Duchess of Richmond's ball

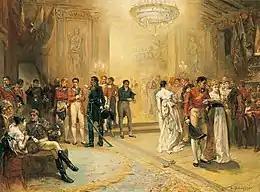
"The Duchess of Richmond's Ball" (1870s) by Robert Alexander Hillingford

The Duchess of Richmond's ball was a ball hosted by Charlotte Lennox, Duchess of Richmond, in Brussels on 15 June 1815, the night before the Battle of Quatre Bras. Charlotte's husband Charles Lennox, 4th Duke of Richmond, was in command of a reserve force in Brussels, which was protecting that city in case Napoleon Bonaparte invaded.